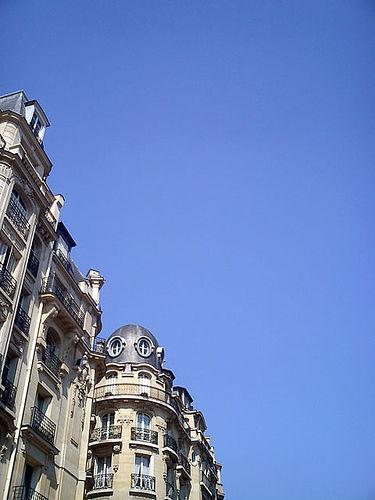
Weather: sun or clear